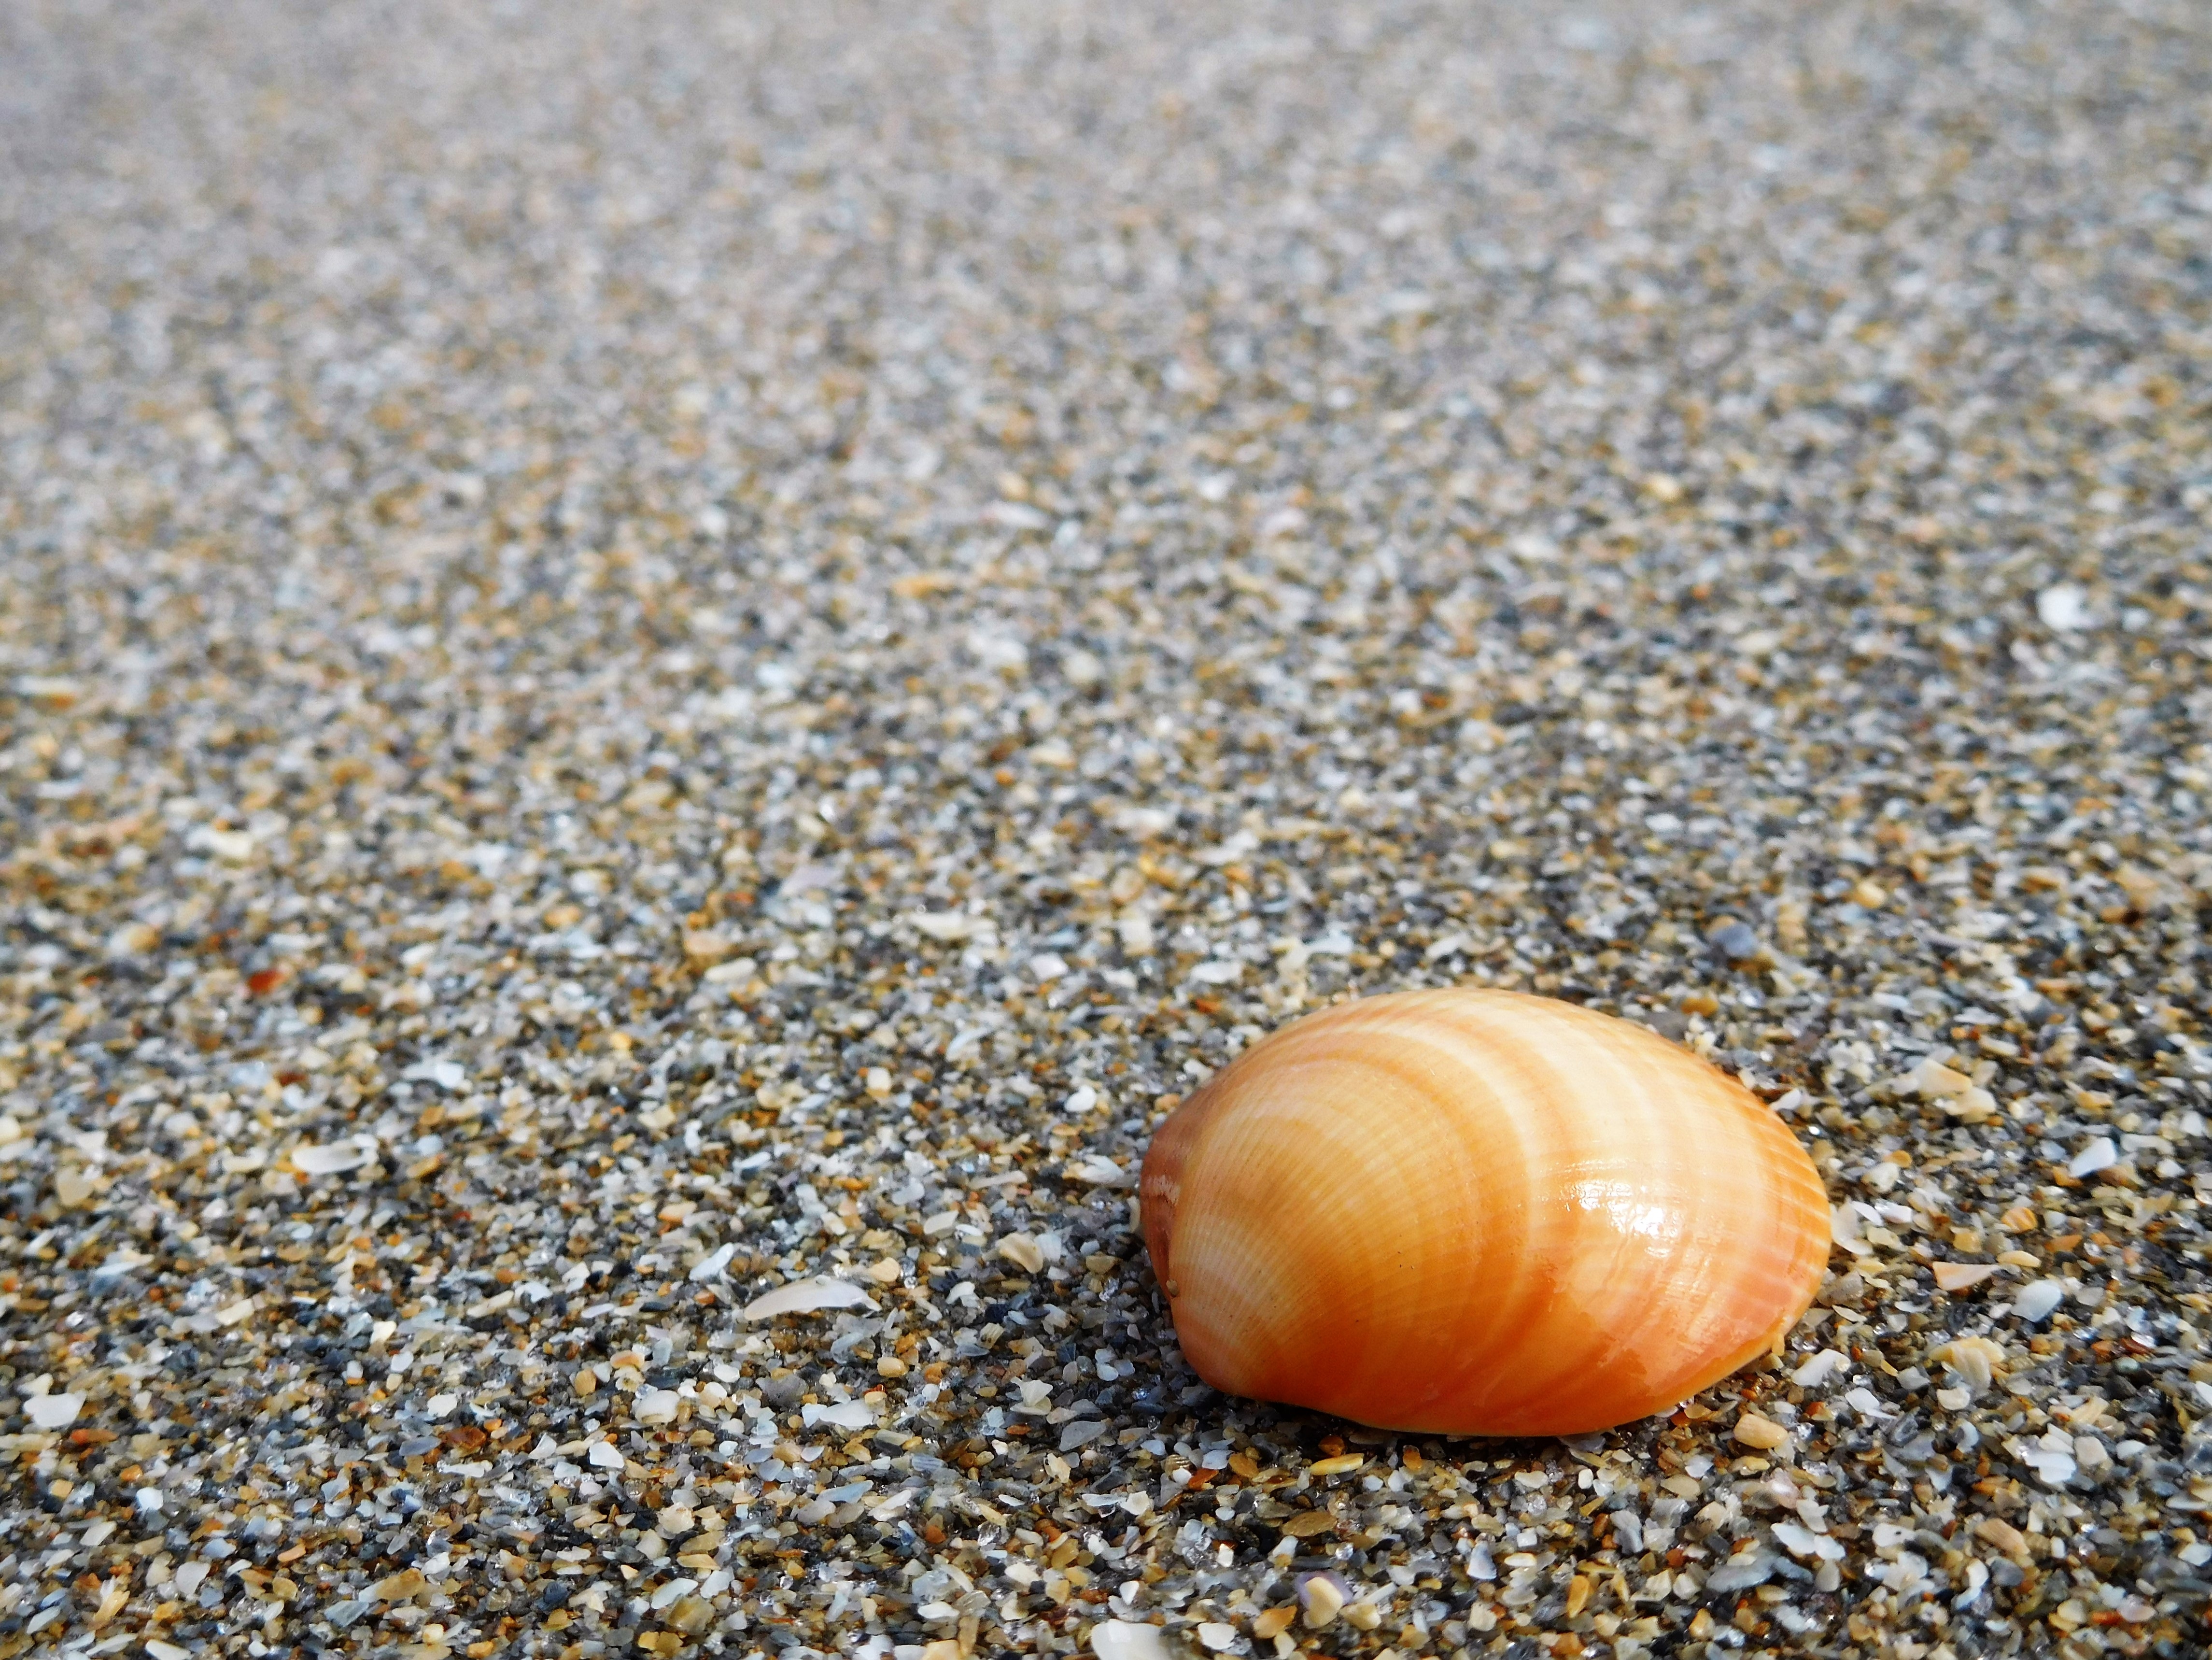
beach, sand, food, pebble, seashore, material, shell, invertebrate, seashell, close up, snail, sea snail